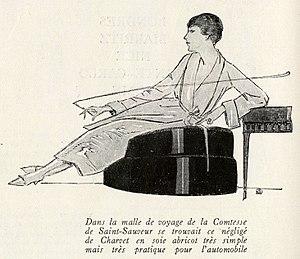
Charvet Place Vendôme, également appelée Charvet, est une entreprise française de création et de confection de vêtements sur mesure et de prêt-à-porter de luxe, pour hommes et pour femmes, notamment le linge, les cravates et les costumes. Fondée en 1838, elle a été le premier chemisier à ouvrir un commerce spécialisé. Depuis le XIXᵉ siècle, elle est spécialisée dans la fourniture de vêtements sur mesure aux rois, princes et chefs d'État. Son unique établissement est situé au 28, place Vendôme, à Paris.
Vogue Paris est l'édition française du magazine de mode américain Vogue. C'est, depuis 1968, sa seule édition dans le monde à porter un nom de ville.